Rita Miljo

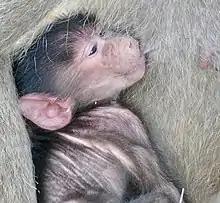
Chacma baboon infant

By 1980, Neumann had remarried; her husband, Piet Miljo, was an Afrikaner. That year, while the couple were on an expedition into Angola, she discovered a baby female chacma baboon ("papio ursinus"), which had been abandoned. At the time, under an ordinance known as the "Vermin Law", passed by the Apartheid government, bush pigs, caracals, chacma baboons, jackals, and vervet monkeys were marked for extinction. This meant that they were considered pests, they could not be taken in, and hunters were encouraged to shoot them. In defiance of the law, Miljo took the baboon, called Bobby, and clandestinely returned with it by way of the Kgalagadi Transfrontier Park, crossing from Botswana's Gemsbok National Park into the adjoining Kalahari Gemsbok National Park in South Africa. She and Piet divorced shortly after.